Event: Nepal Earthquake
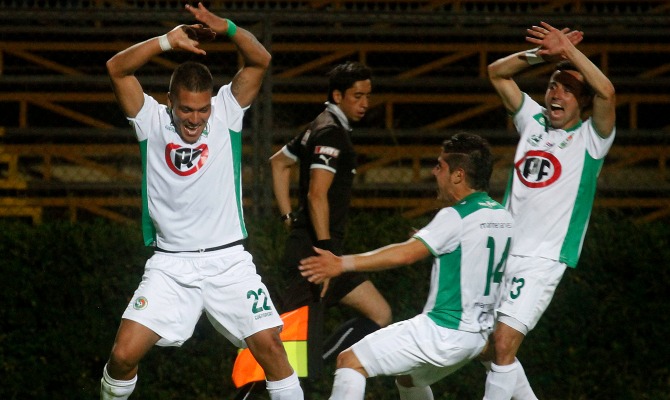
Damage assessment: no_damage